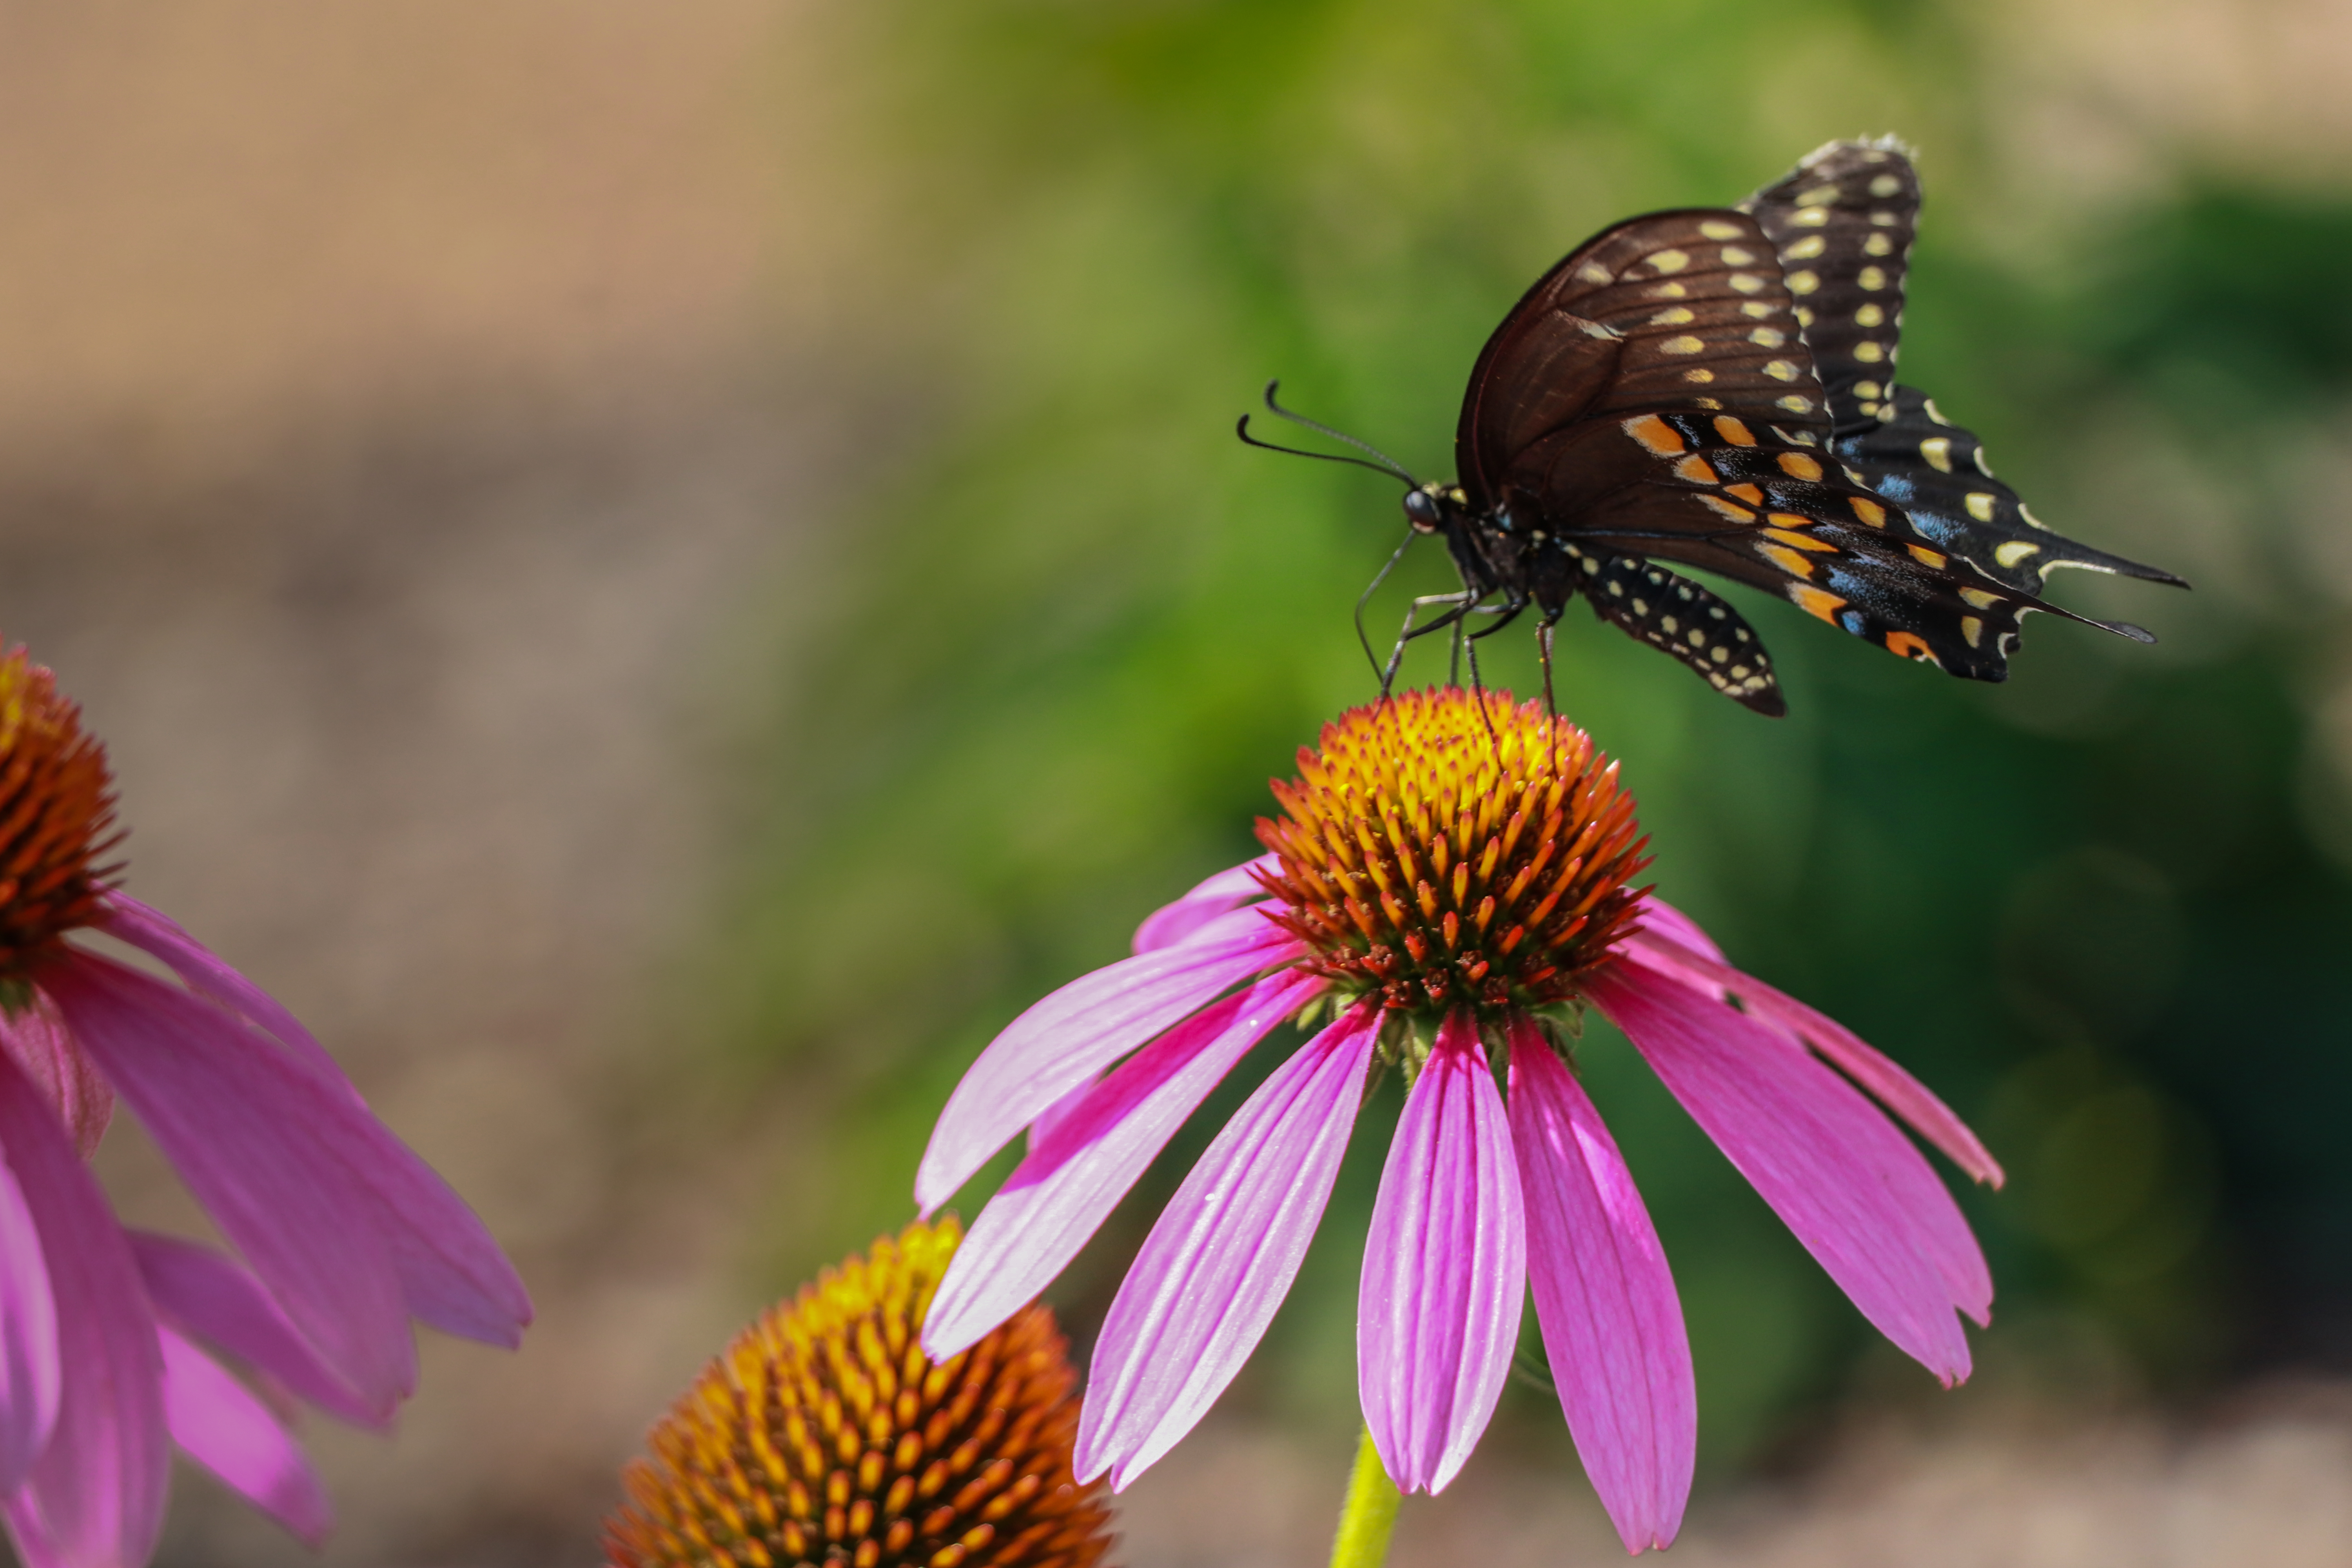
flower, insect, butterfly, plant, pollinator, purple coneflower, arthropod, petal, organism, moths and butterflies, flowering plant, viceroy butterfly, close up, pollen, wildlife, macro photography, annual plant, daisy family, invertebrate, swallowtail butterfly, wildflower, spring, papilio, herbaceous plant, moth, monarch butterfly, perennial plant, Melitaea, plant stem, brush footed butterfly, art, lycaenid, Apatura, wing, coneflower, photography, riodinidae, pieridae, sunflower